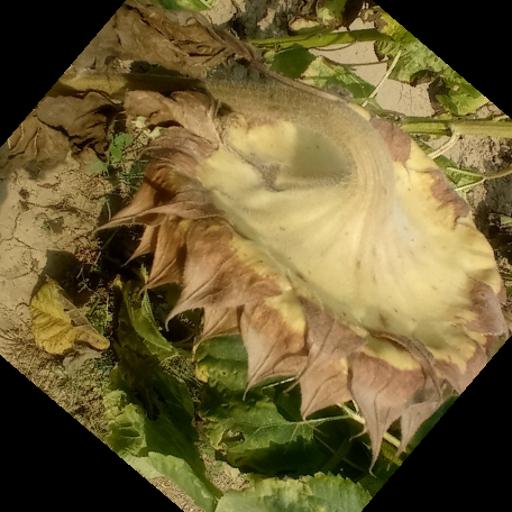
Label: Gray_mold